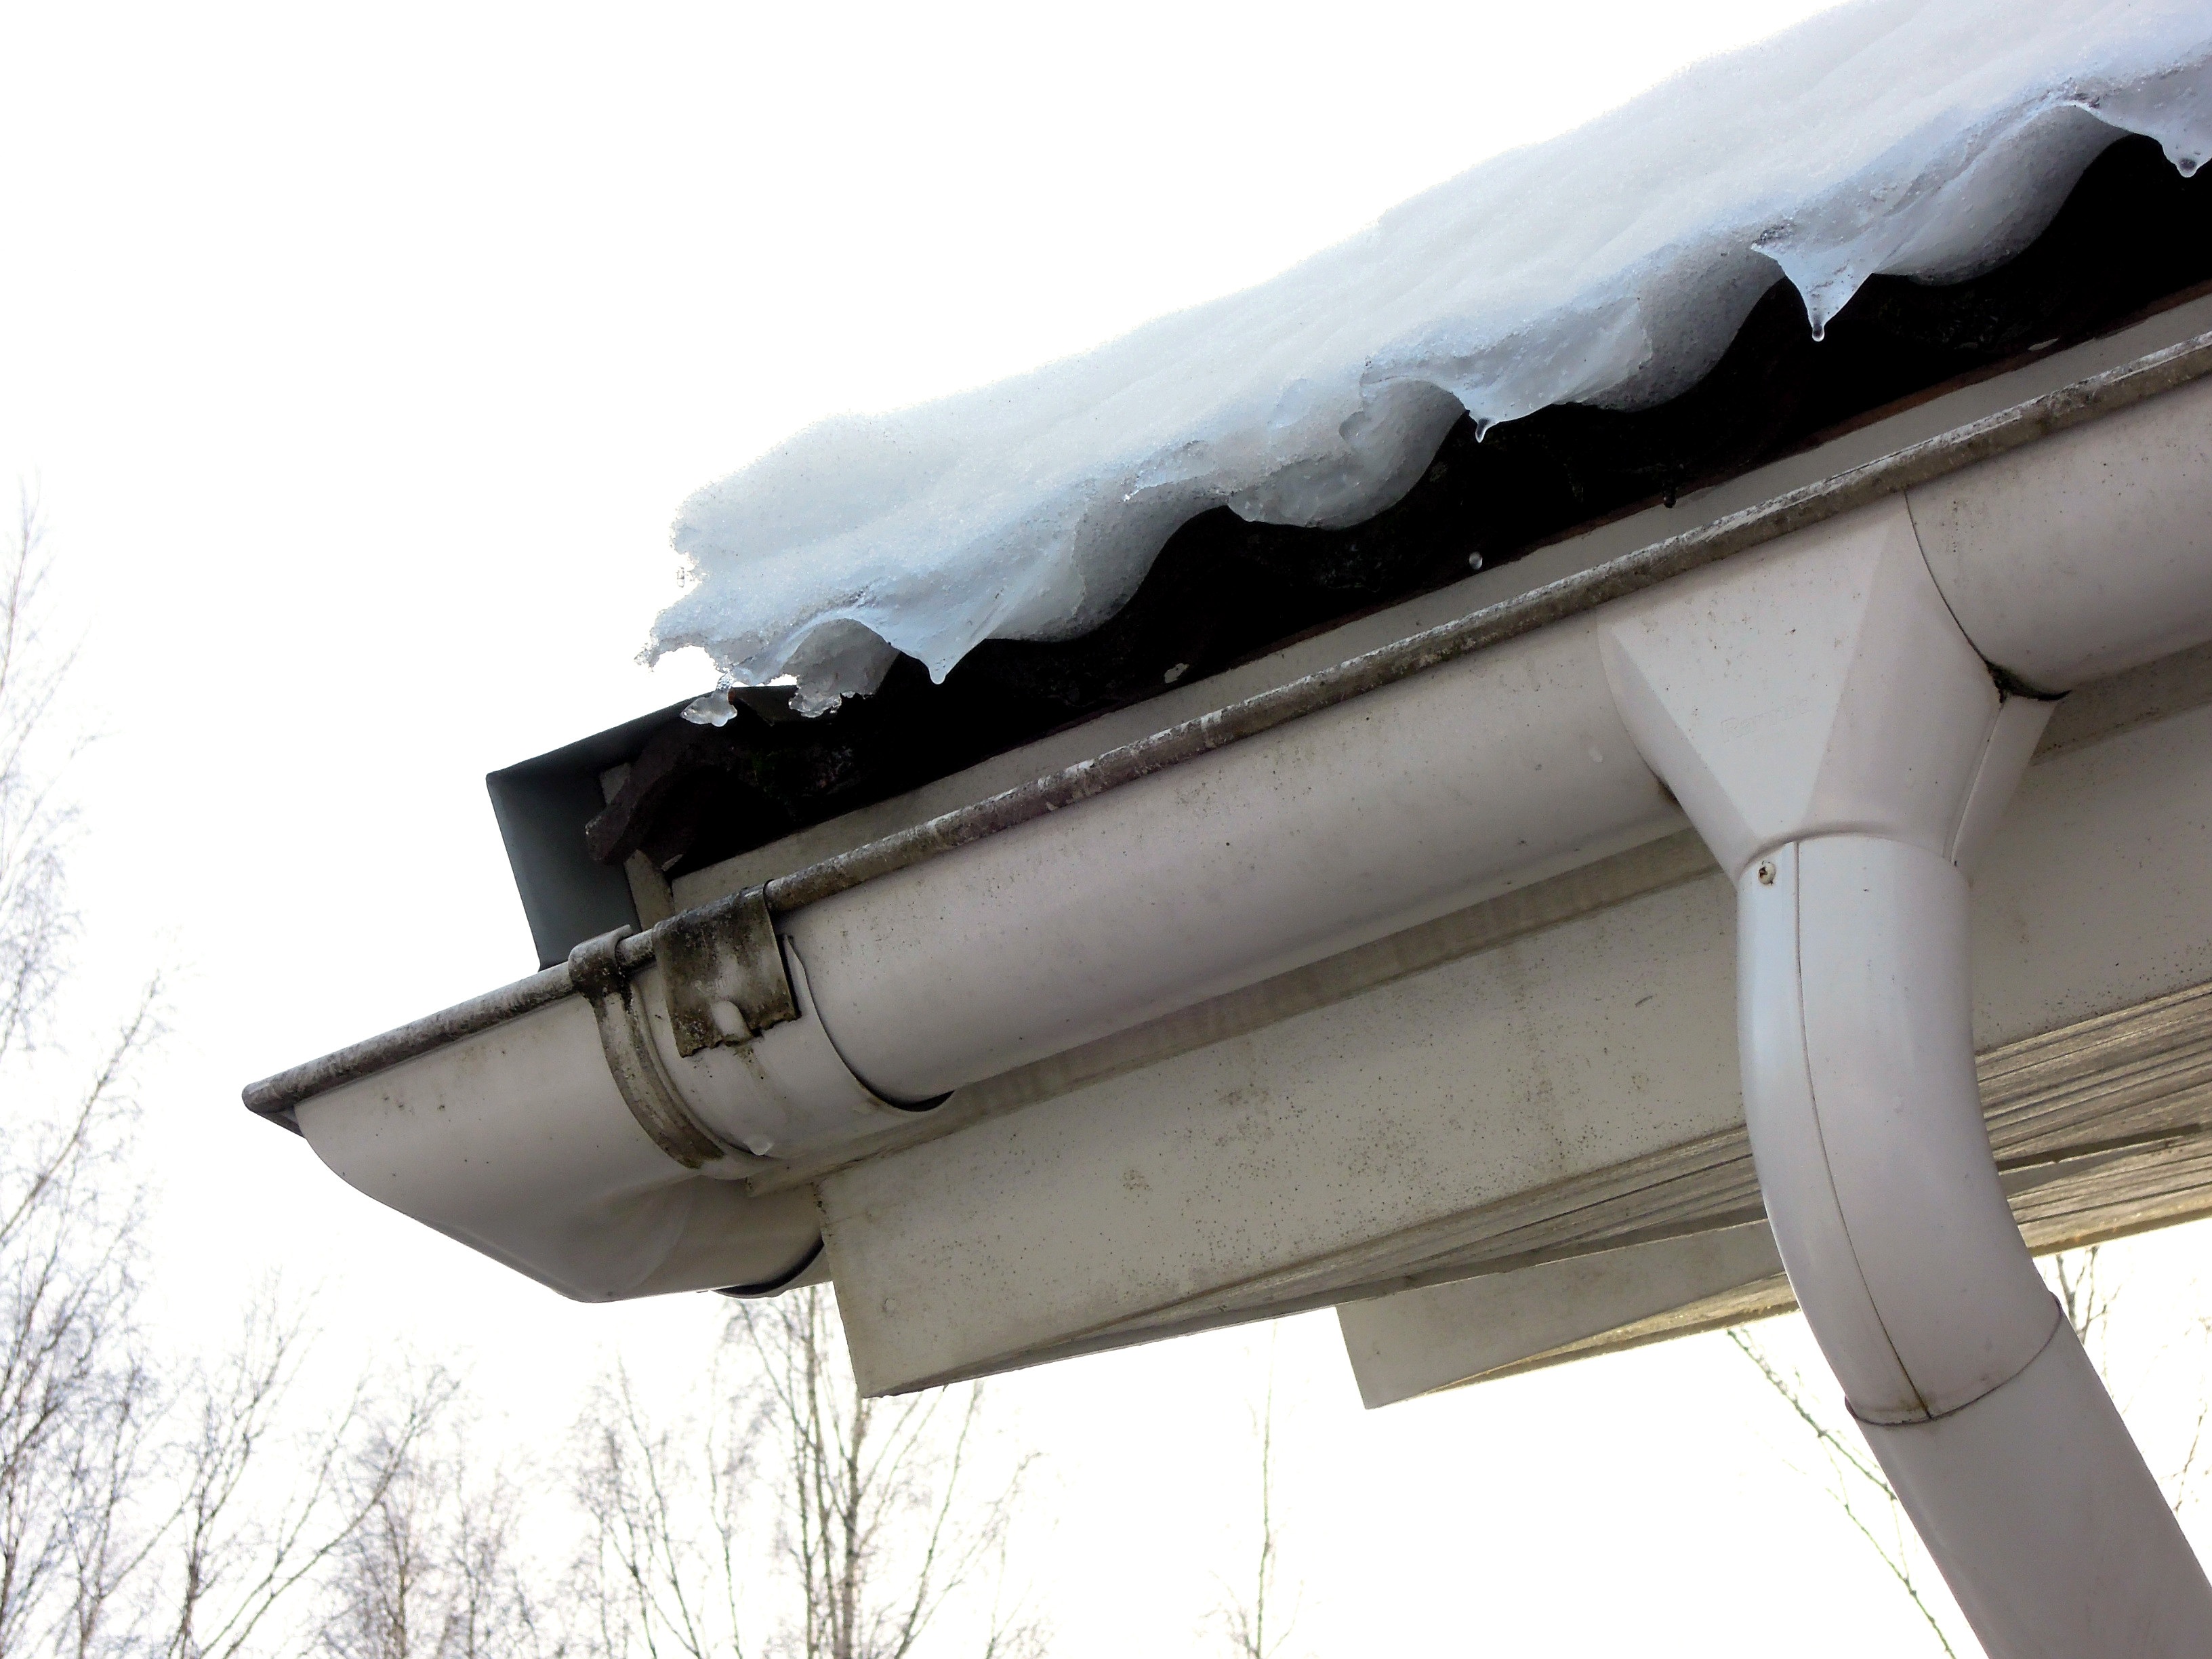
snow, wing, house, airplane, aircraft, vehicle, aviation, weapon, angle, eaves, aircraft engine